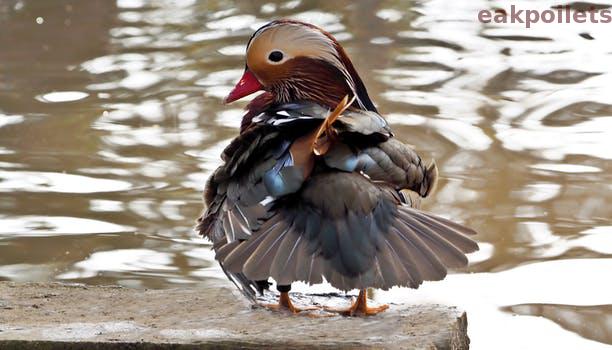
Label: Watermark